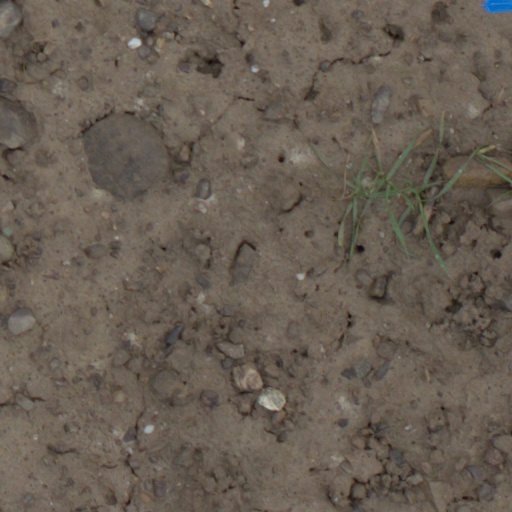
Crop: wheat